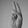
ASL letter: U